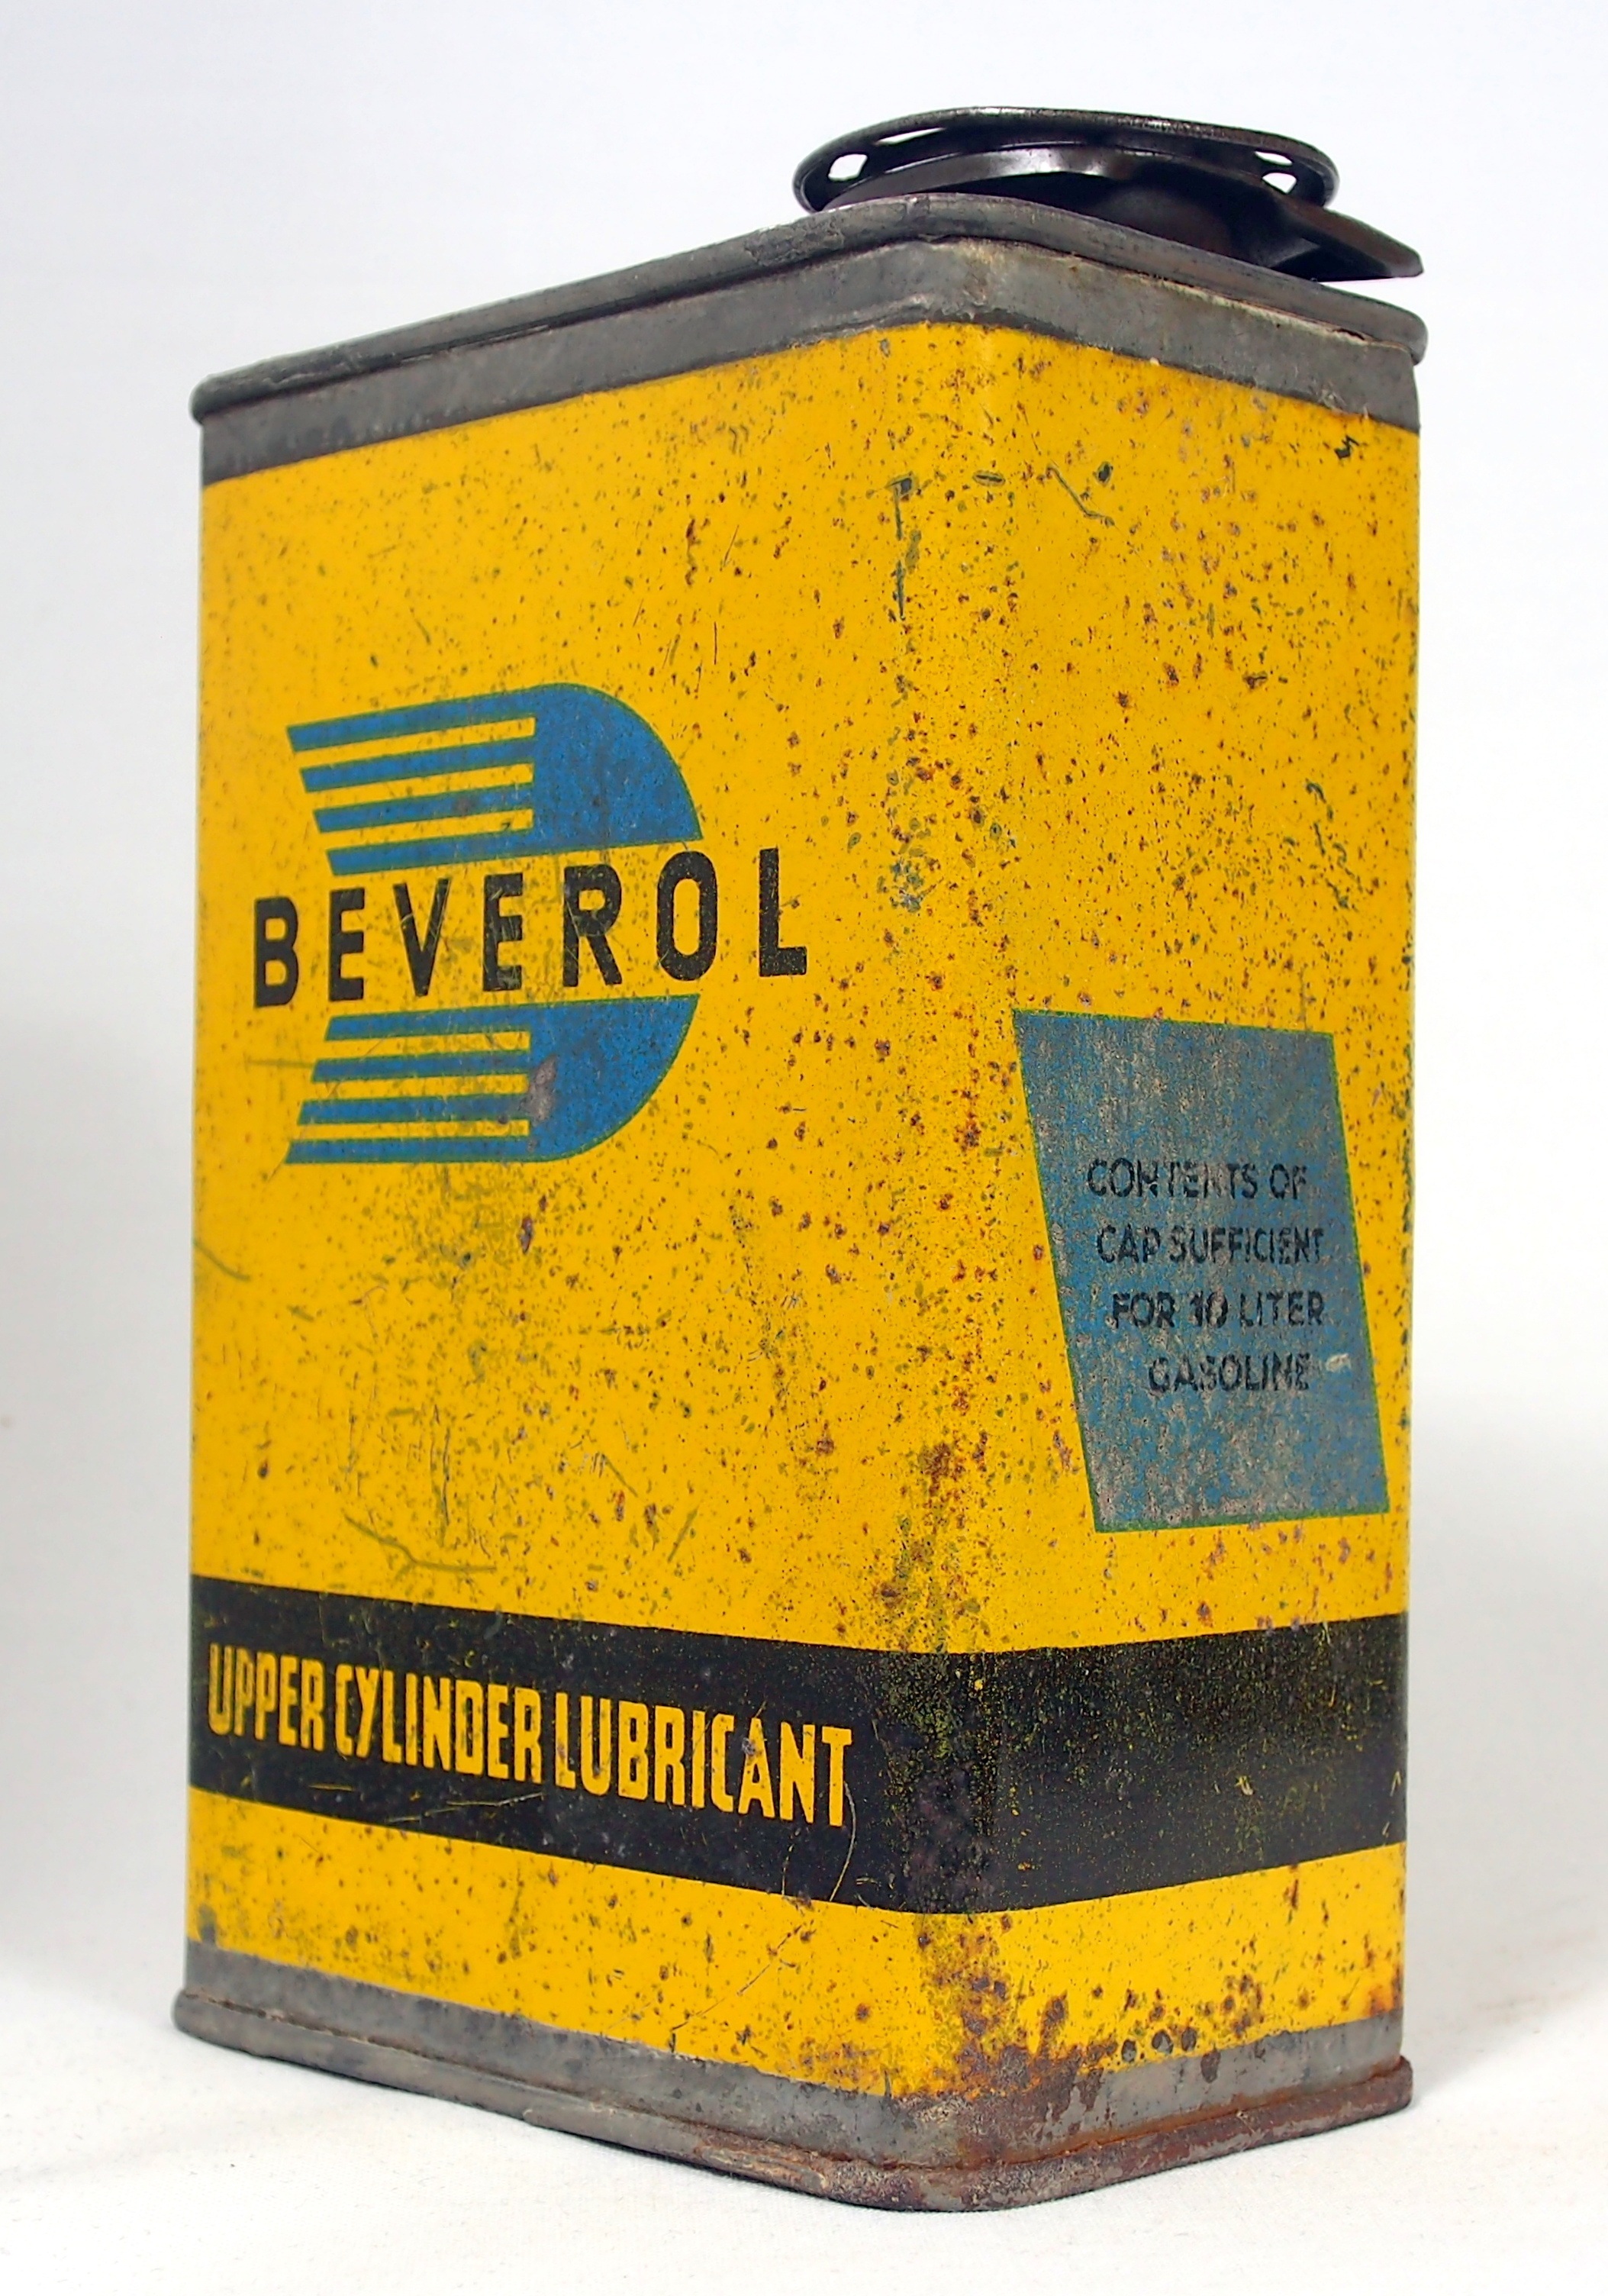
yellow, material, product, dutch, upper, packaging, cylinder, tin, beverol, lubricant